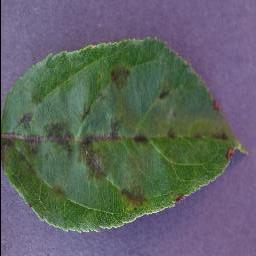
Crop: apple
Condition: scab